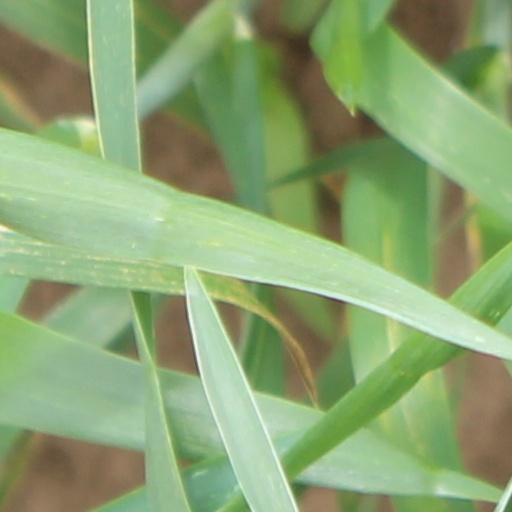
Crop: wheat